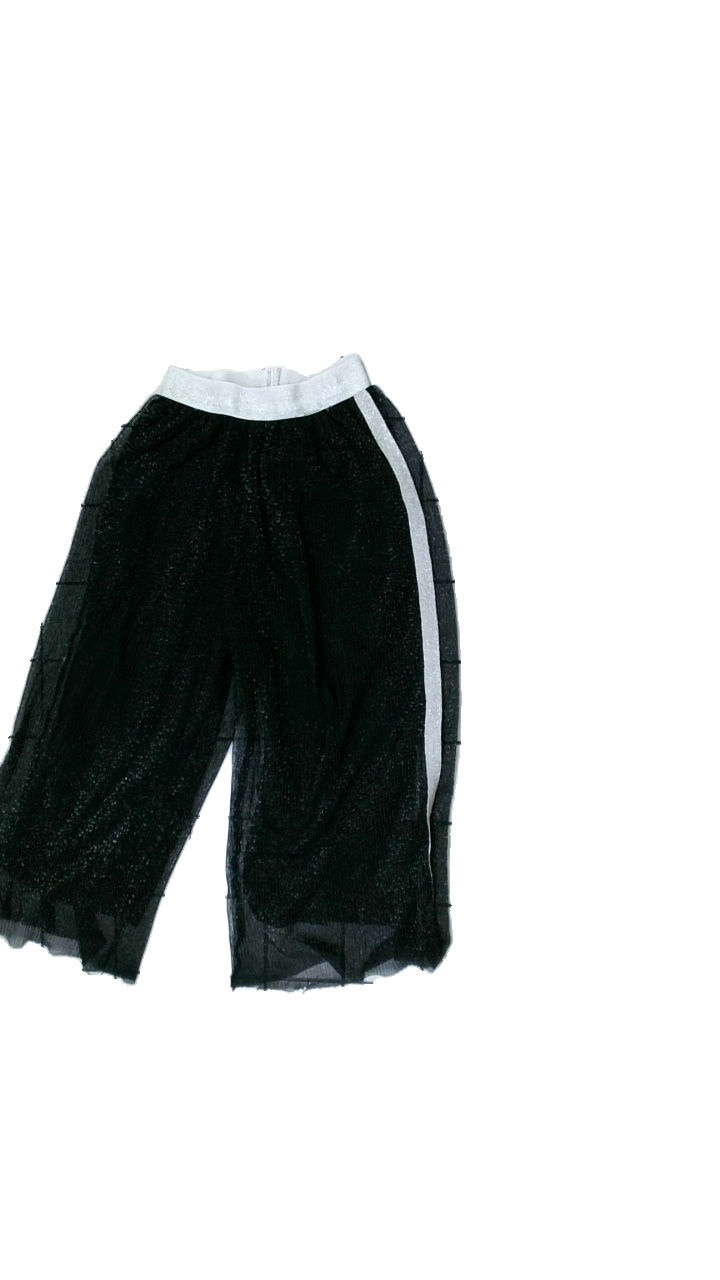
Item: Trousers (Children)
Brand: Bonprix Collection
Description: Mesh trousers with metallic details
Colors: Black
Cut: Loose
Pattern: Metallic
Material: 100% Polyester
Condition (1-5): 2
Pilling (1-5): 5
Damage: damaged print
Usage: Recycle
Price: <50